Balbriggan

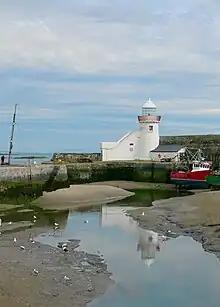
Balbriggan Lighthouse

Balbriggan has a number of primary schools, including several Roman Catholic and Church of Ireland national schools, an Irish-language medium gaelscoil, and several Educate Together schools.